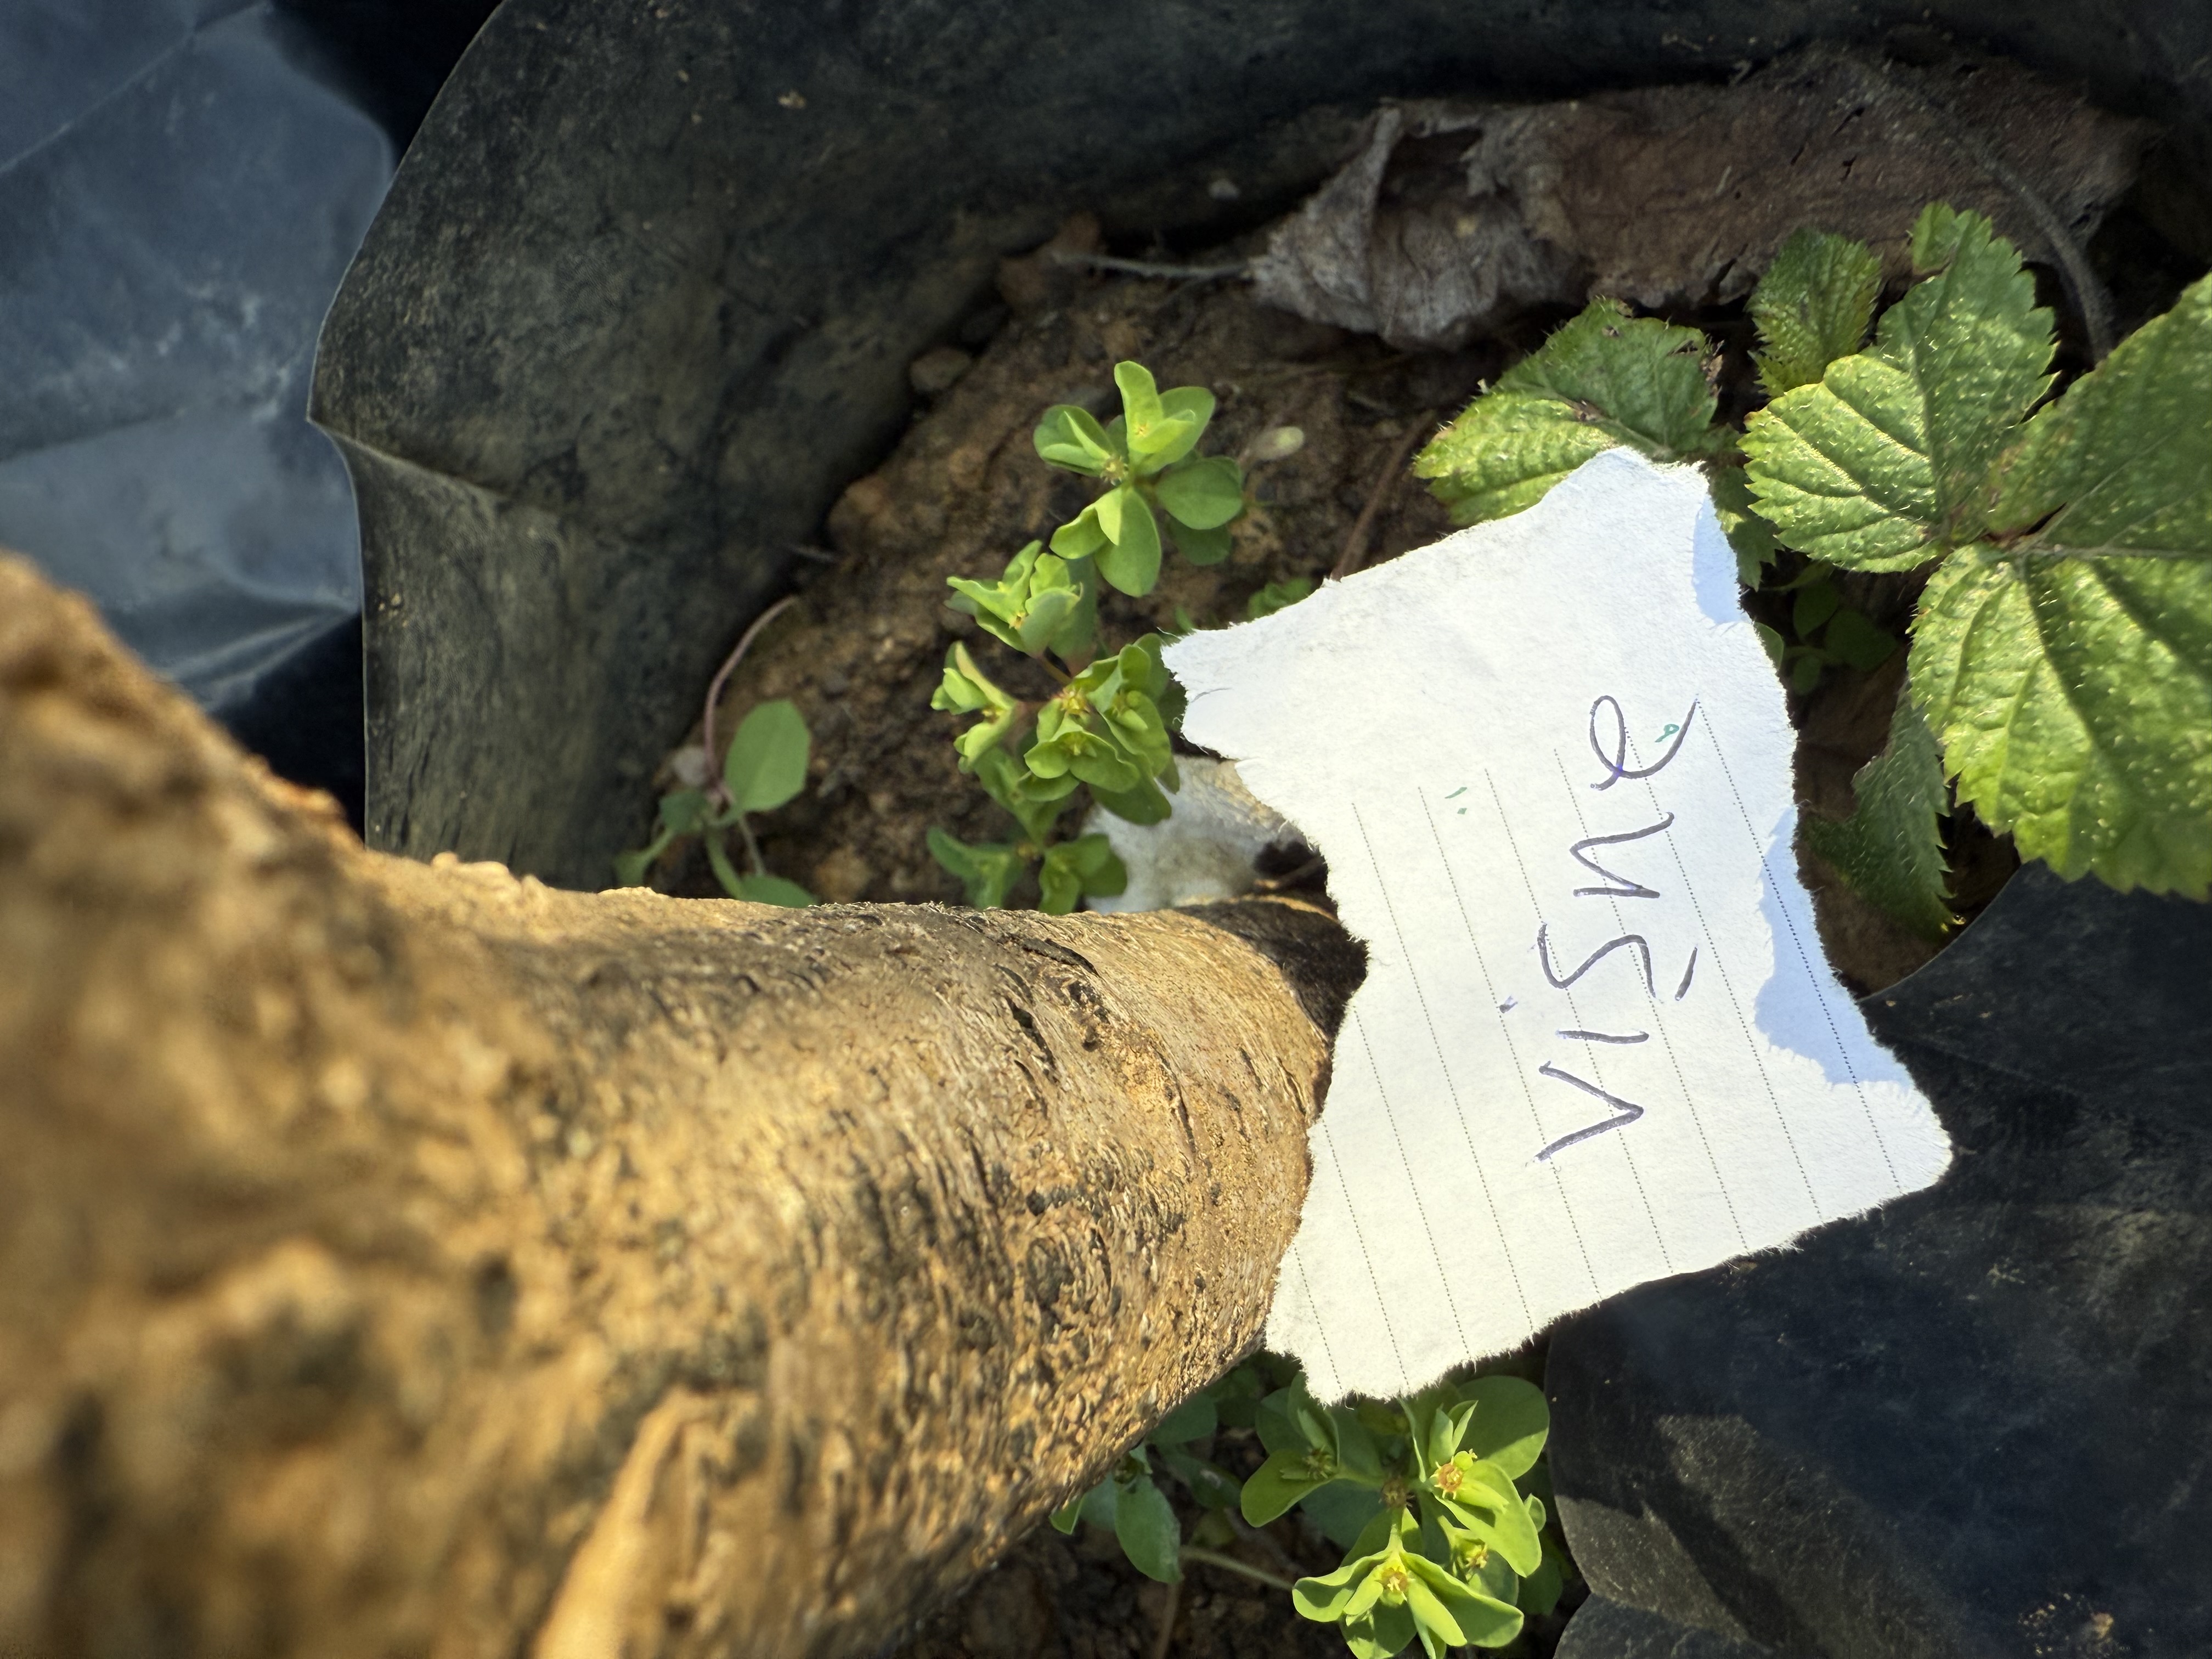
Variety: Sour Cherry